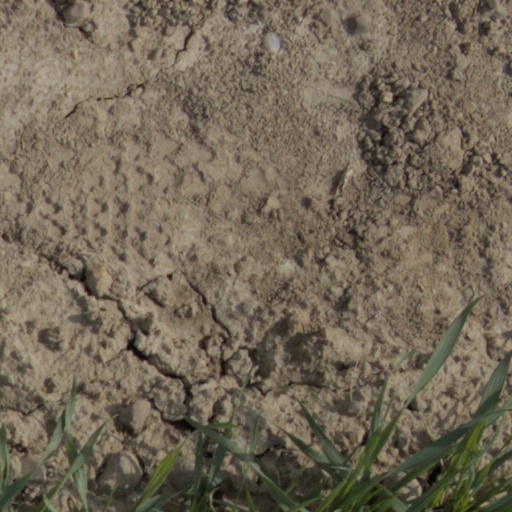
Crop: wheat